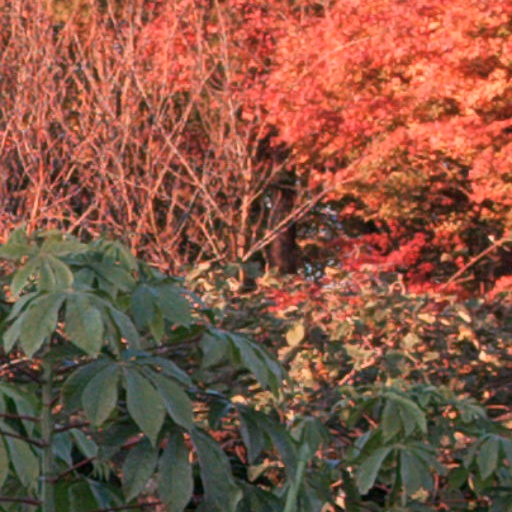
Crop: cassava